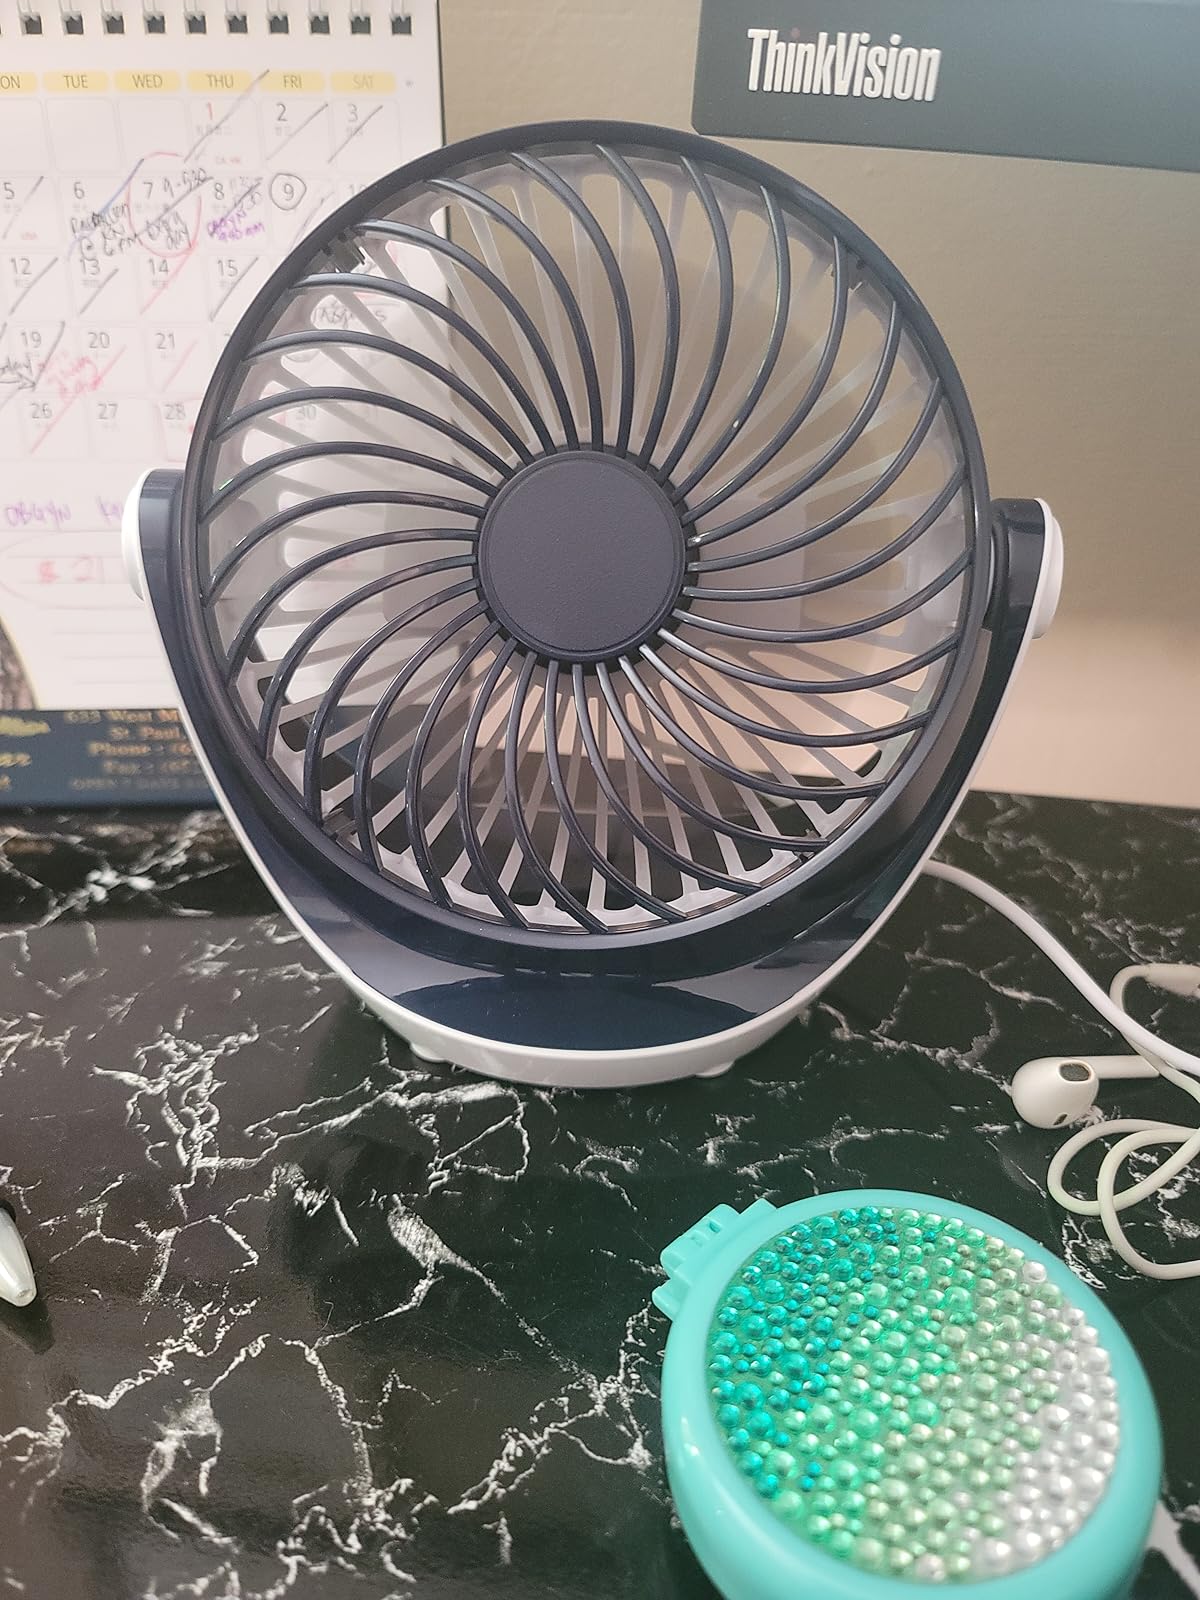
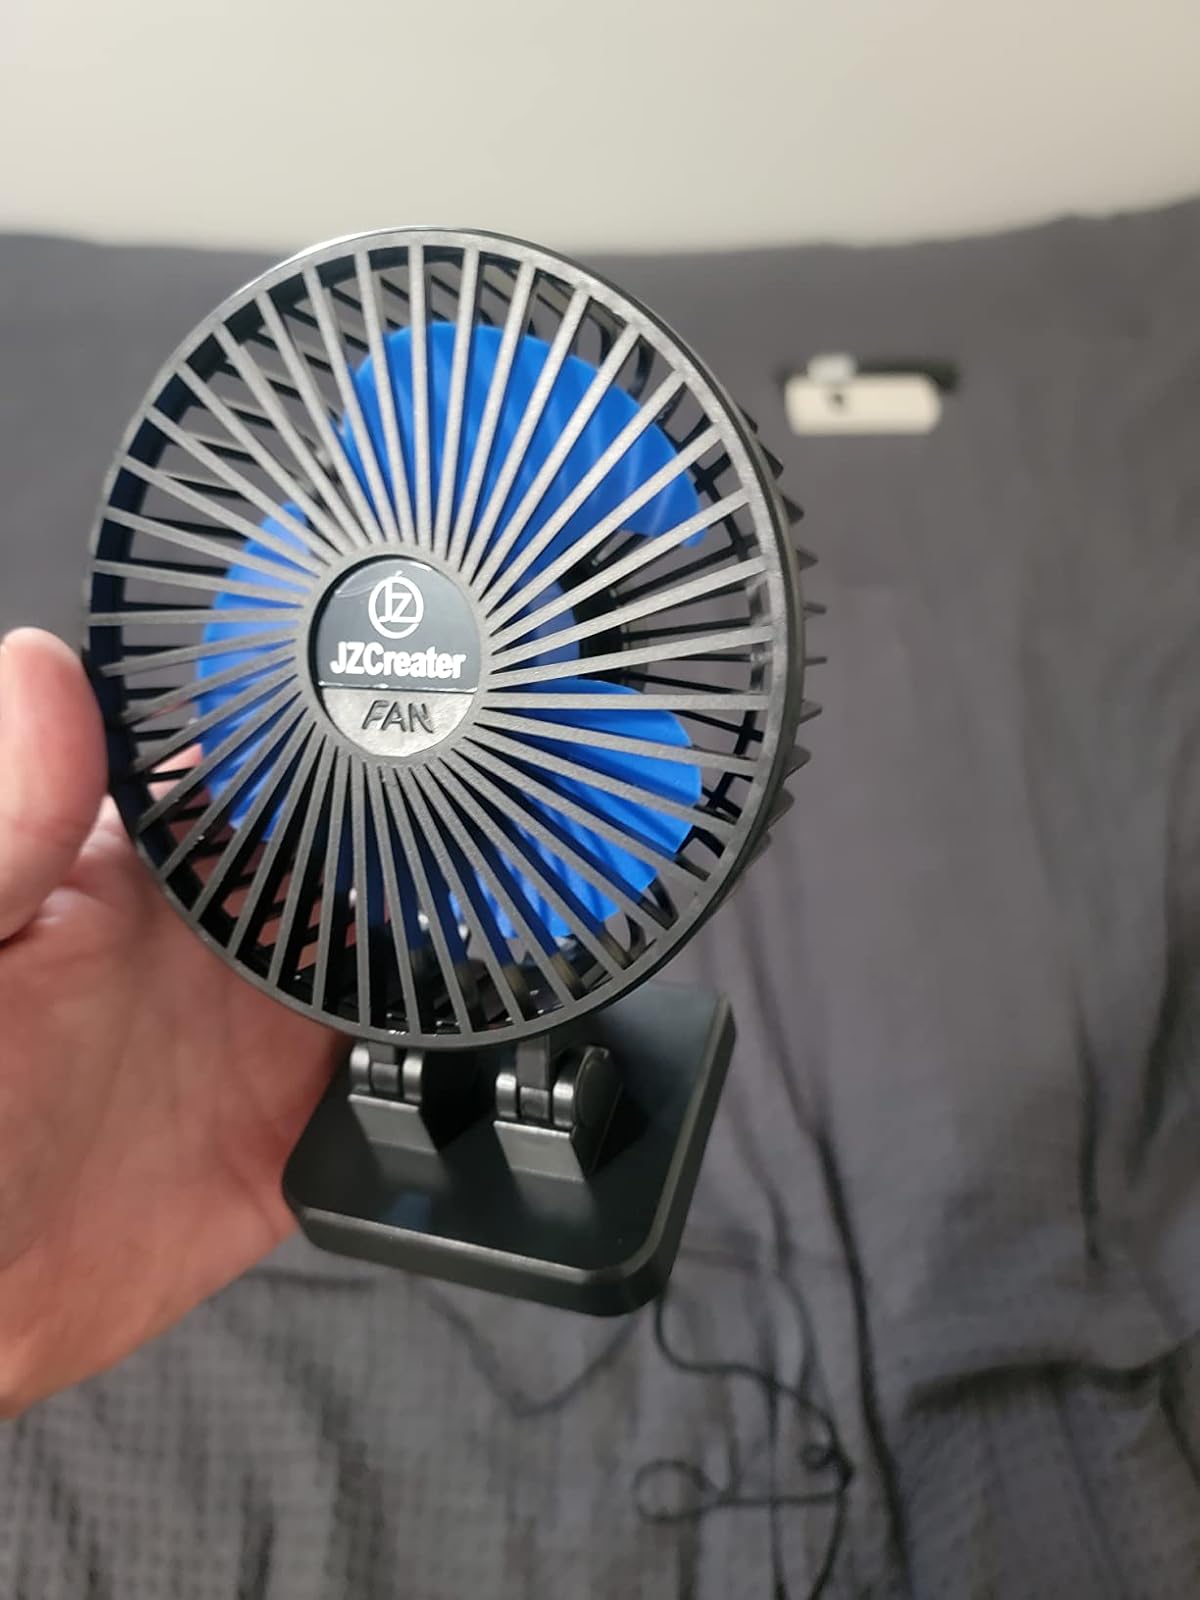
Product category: fan
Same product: no